La Guajira Department

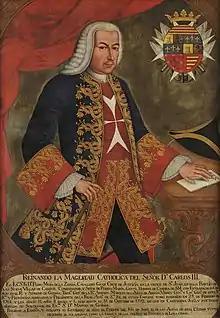
Pedro Messía de la Cerda, Viceroy of the Viceroyalty of New Granada.

The Wayuu were never subjugated by the Spanish, and the two groups were in a more or less permanent state of war. There were rebellions in 1701 (when the Wayuu destroyed a Capuchin mission), 1727 (when more than 2,000 Indians attacked the Spanish), 1741, 1757, 1761, and 1768. In 1718, Governor Soto de Herrera called the Wayuu, "barbarians, horse thieves, worthy of death, without God, without law and without a king". Of all the Indians in the territory of Colombia, they were unique in having learned the use of firearms and horses.